Memristor

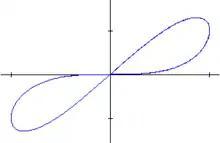
Example of pinched hysteresis curve, V versus I

One of the resulting properties of memristors and memristive systems is the existence of a pinched hysteresis effect. For a current-controlled memristive system, the input "u"("t") is the current "i"("t"), the output "y"("t") is the voltage "v"("t"), and the slope of the curve represents the electrical resistance. The change in slope of the pinched hysteresis curves demonstrates switching between different resistance states which is a phenomenon central to ReRAM and other forms of two-terminal resistance memory. At high frequencies, memristive theory predicts the pinched hysteresis effect will degenerate, resulting in a straight line representative of a linear resistor. It has been proven that some types of non-crossing pinched hysteresis curves (denoted Type-II) cannot be described by memristors.